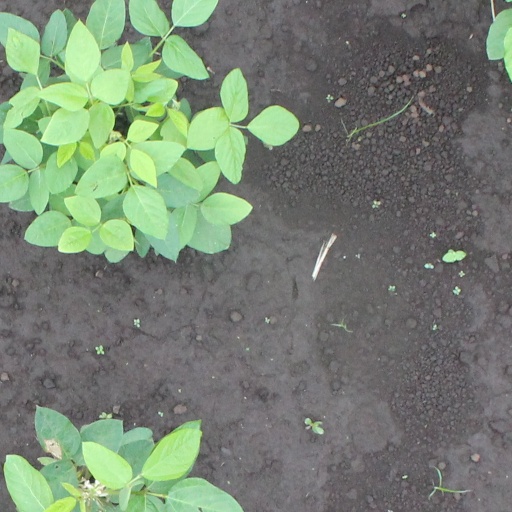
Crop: soybean